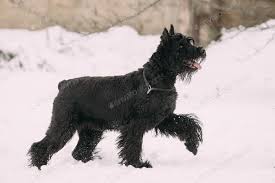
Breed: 232-n000089-giant_schnauzer